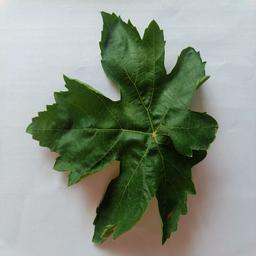
Label: Healthy Leaves